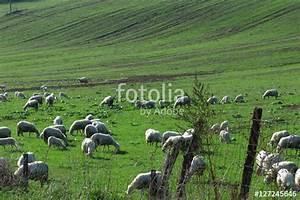
sheep